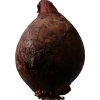
Label: red_onion